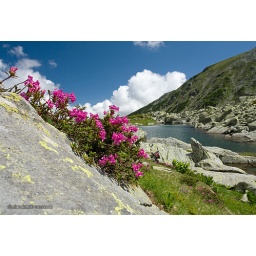
Beautiful mountain flowers near small lake in Parang mountains - Romania